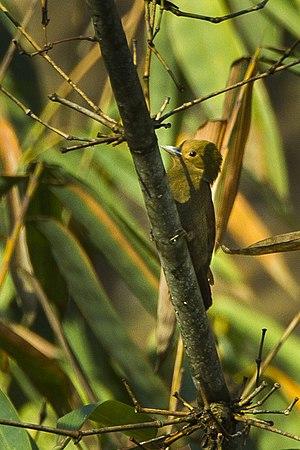
Gecinulus est un genre d'oiseaux de la famille des Picidae.
Le Pic grantia est une espèce d'oiseau de la famille des Picidae, dont l'aire de répartition s'étend sur l'Inde, le Népal, le Bhoutan, le Bangladesh, la Birmanie, la Thaïlande, le Laos, le Cambodge et le Viêt Nam.